Hexagonal ferrite

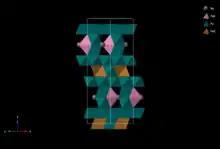
M-type ferrite.

W-type ferrite, like the M-type, consists of S and R blocks, but the stacking order and the number of blocks are different. The stacking sequence in a W-ferrite is SSRS*S*R* and its chemical formula is MeMeO. It exhibits formula_4 space group symmetry. One example of W-type ferrite is BaFeO, with "a" = 5.88 Å and "c" = 32.85 Å.